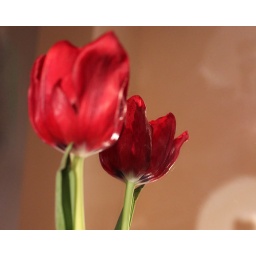
Reflections of red tulip in a wall mirror.